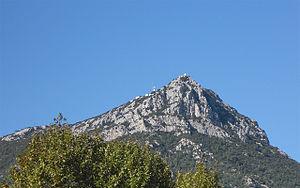
Le Coudon vu de l'Université de la Garde.
Pierre Chabert ou - en occitan et selon la norme classique - Pèire Chabèrt est un écrivain provençal de langue d'oc du XVIIᵉ originaire de La Valette, près de Toulon.
Le mont Coudon est un des principaux sommets des Monts toulonnais. Il culmine à 700 mètres d'altitude. On trouve à ses pieds, entre autres, les communes de Toulon et La Valette-du-Var. Il est simplement surnommé dans la région Le Coudon.